Targeted killing

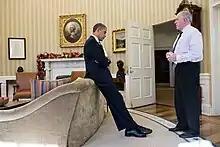
John O. Brennan, former director of the Central Intelligence Agency and chief counter-terrorism advisor to U.S. President Barack Obama

In 2011/2012, the process for selecting targets outside of warzones was altered so that power was concentrated in the hands of a group of people in the White House centered around White House counterterror chief John Brennan. Under the new plan, Brennan's staff compiles the potential target list and runs the names past agencies such as the State Department at a weekly White House meeting. According to "The New York Times", President Obama has placed himself at the helm of a top secret process to designate terrorists for kill or capture, reserving the final say on approving lethal action, and signs off every strike in Yemen, Somalia and Pakistan.